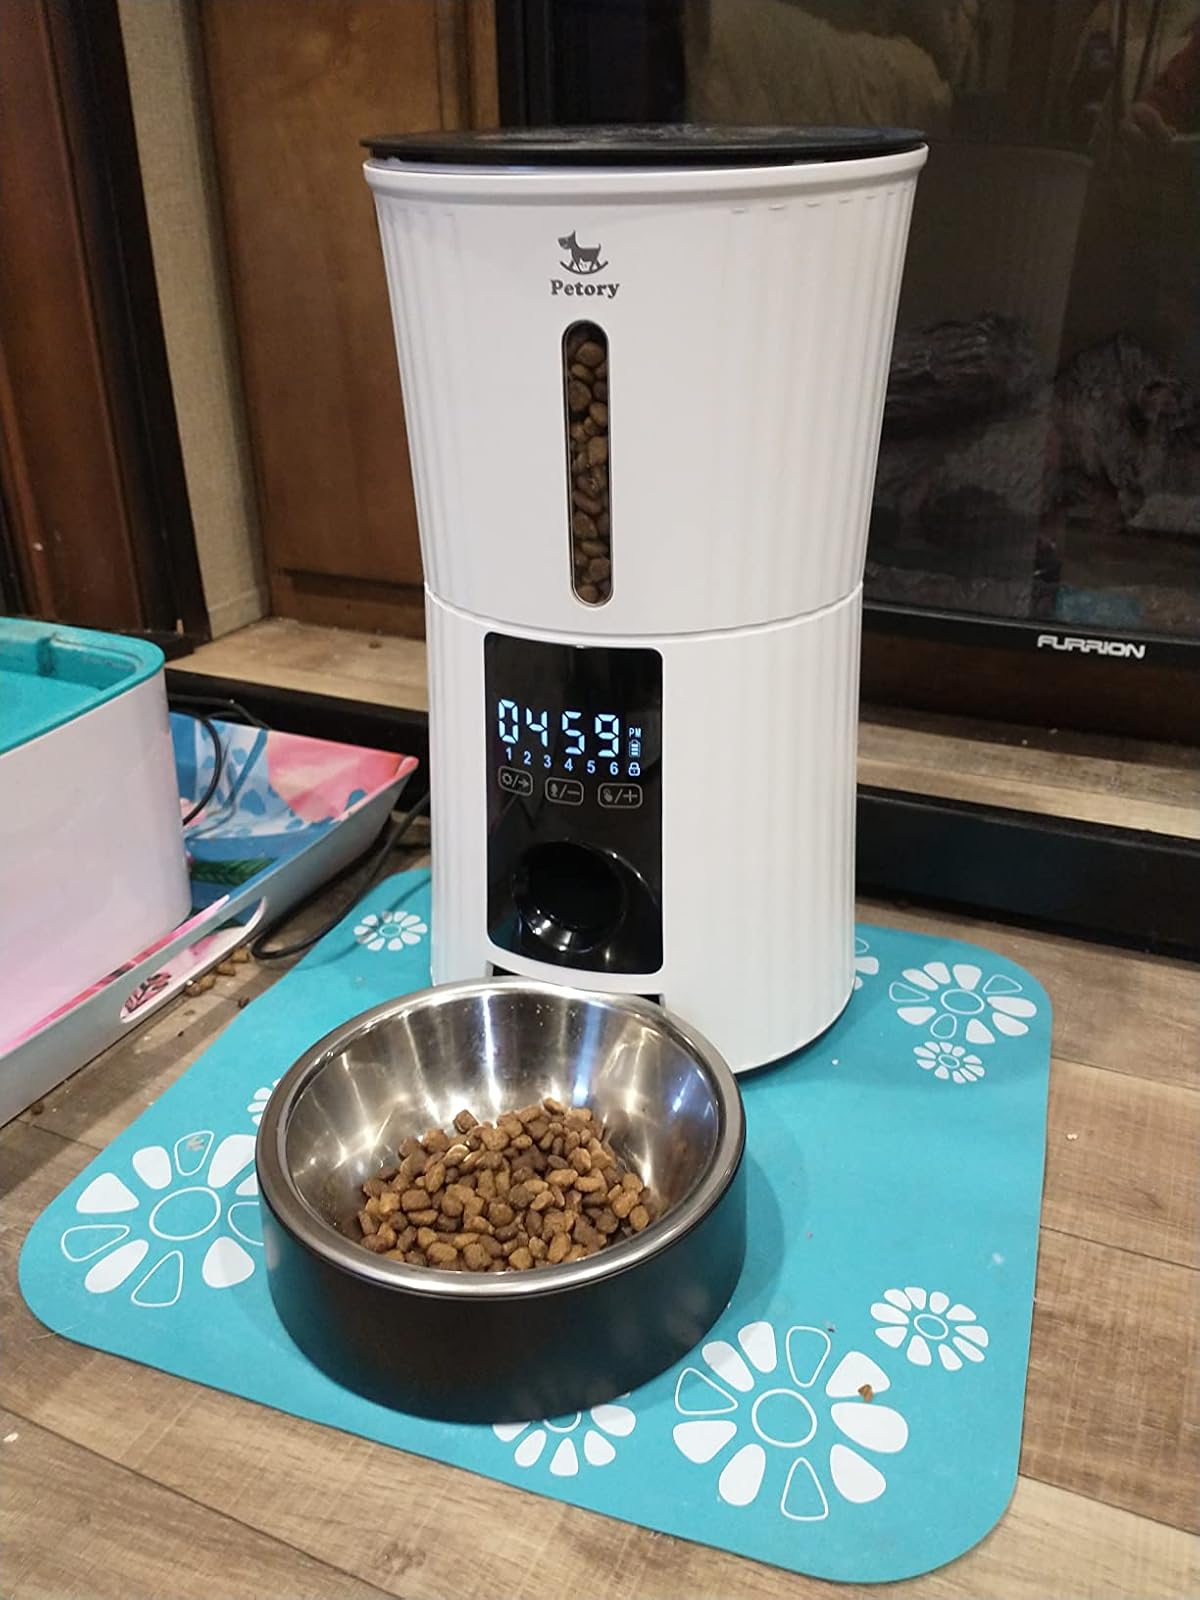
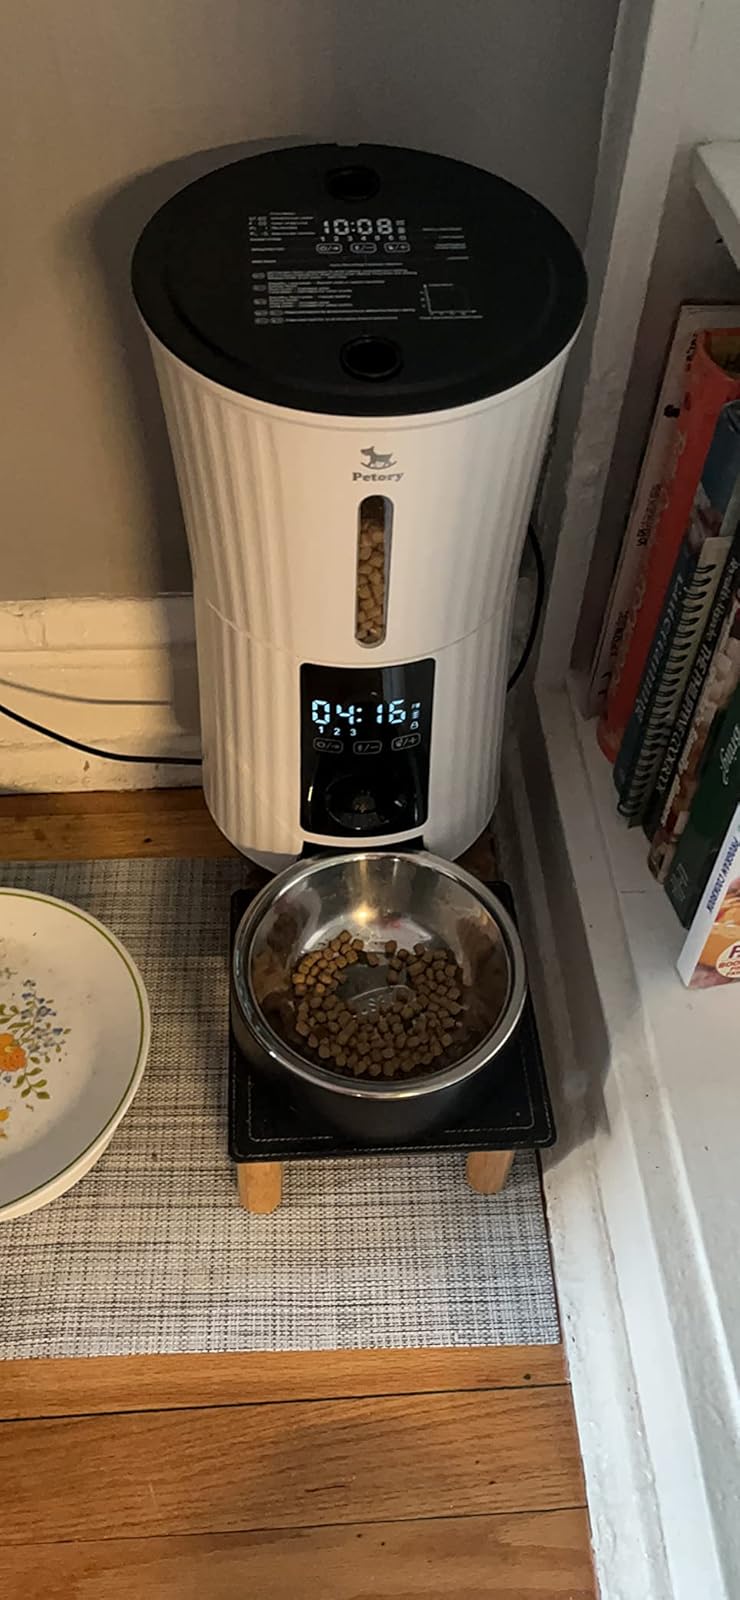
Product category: items_feeder
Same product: yes